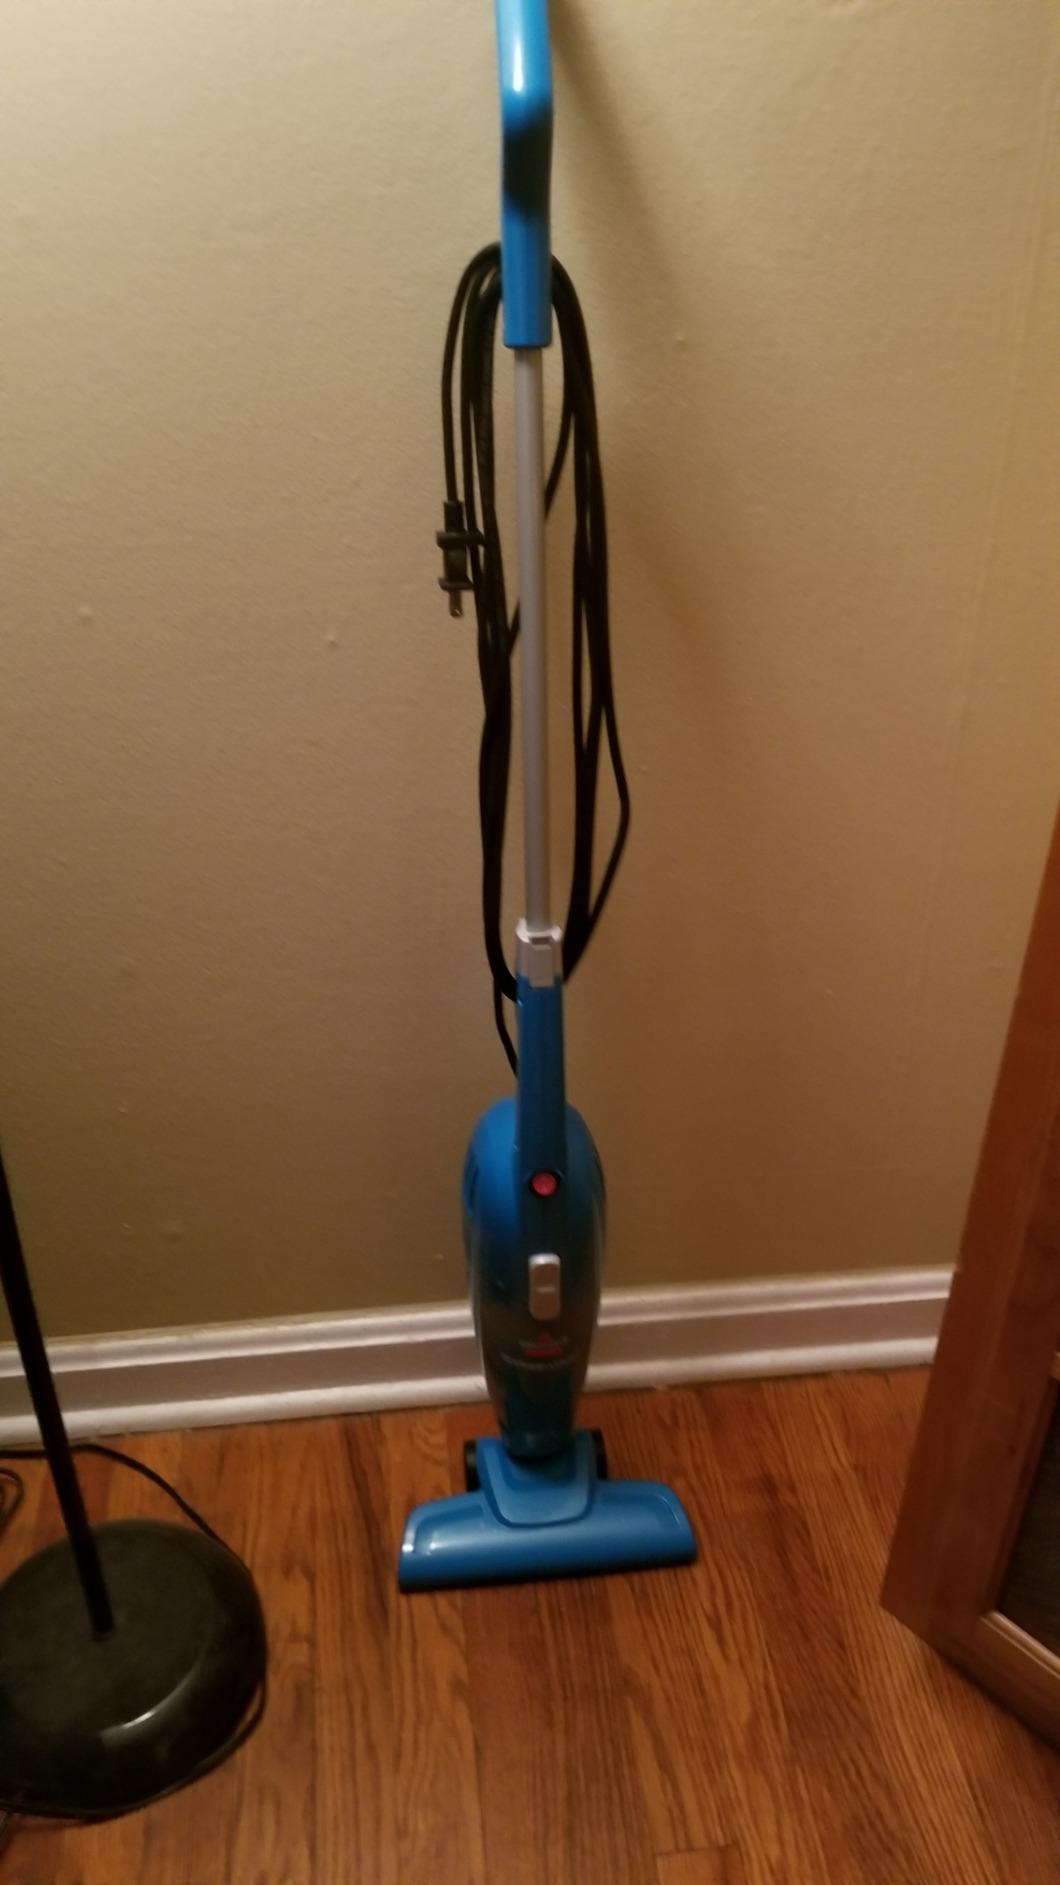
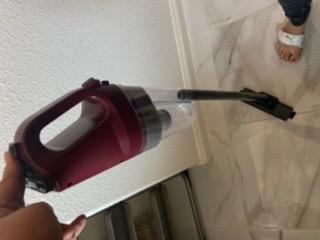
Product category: items_vacuum
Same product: no